Audrey Carten

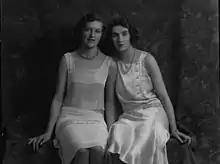
Waveney Hare Bicker-Caarten and Audrey Carten

Audrey Hare Bicker-Caarten (1900–1977) was an actress and playwright who worked under the name of Audrey Carten.